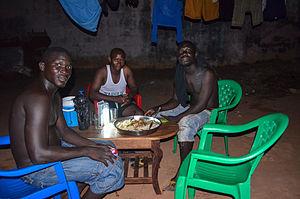
La cuisine bissau-guinéenne est la culture alimentaire de la Guinée-Bissau, une nation sur la côte ouest d'Afrique, en bordure de l'océan Atlantique. Le riz est un aliment de base du régime alimentaire des habitants près de la côte et le mil un aliment de base à l'intérieur du pays. Une grande partie du riz est importé et l'insécurité alimentaire est un problème en grande partie en raison des coups d'État, de la corruption et de l'inflation Les noix de cajou sont cultivées pour l'exportation. Les noix de coco, noix de palme et les olives y sont aussi cultivées.